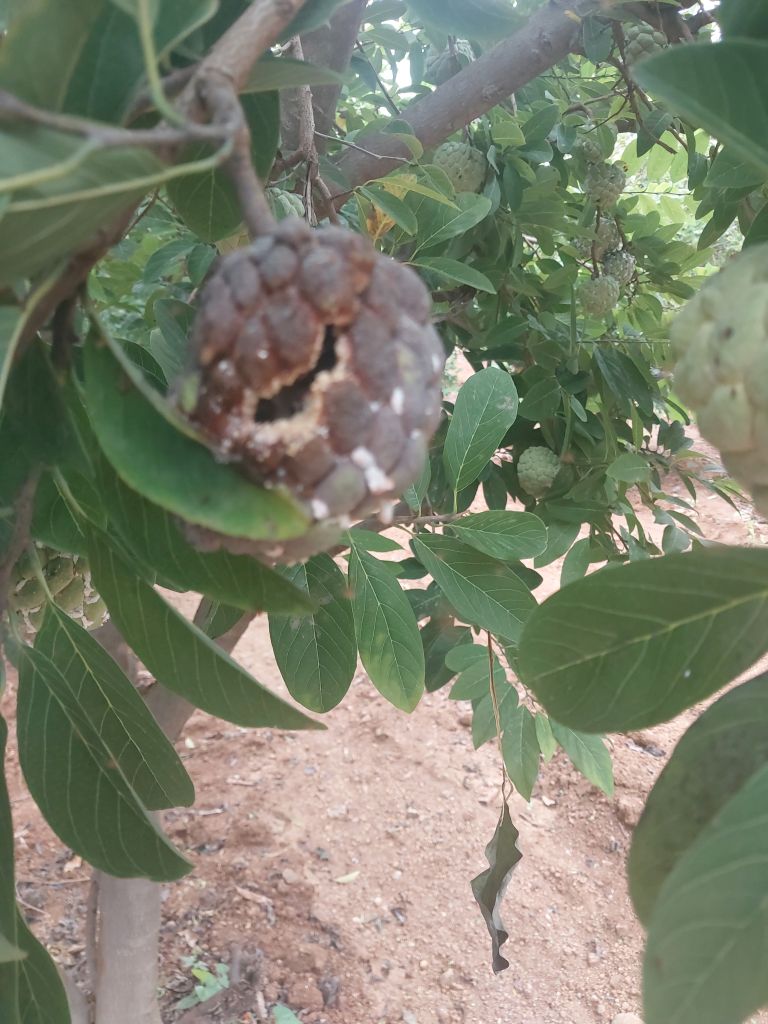
Disease label: Blank Canker